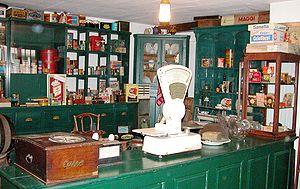
L'écomusée Roscheider Hof est un musée en plein air inauguré en 1976 à Konz. Le musée se trouve sur une hauteur dans la vallée de la Moselle dans le Stadtteil de Konz-Roscheid à la frontière territoriale avec la ville de Trèves. Elle a pour vocation la présentation de la culture rurale de la région de la Moselle et Sarre, à laquelle appartiennent l’Eifel, le Hunsrück et la Sarre ainsi qu'une partie du Luxembourg et de la Lorraine. Avec sa surface d’exposition de 4 000 m² et ses 22 ha de site à l’air libre, ce musée est l’un des plus grands de sa catégorie en Allemagne. L’intérêt pour les expositions telles que un petit monde en étain, les jouets du monde entier et les plaques à taques va au-delà des limites de la région. Le responsable du musée est l’association Volkskunde- und Freilichtmuseum Roscheider Hof, Konz e. V. comptant en son sein plus de mille membres.